Bugs Bunny's 3rd Movie: 1001 Rabbit Tales

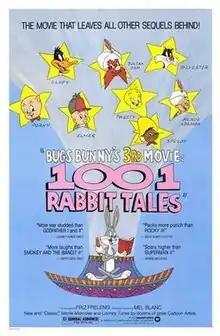
Theatrical poster

Bugs Bunny's 3rd Movie: 1001 Rabbit Tales (also known as Bugs Bunny's 1001 Rabbit Tales) is a 1982 American animated fantasy comedy film produced and directed by Friz Freleng. It combines classic Warner Bros. cartoon shorts with new animation, with Bugs Bunny serving as the story host.